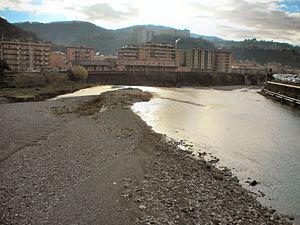
Le Polcévera est un torrent dont le cours s'écoule entièrement le long de la vallée du même nom dans la ville métropolitaine de Gênes ; il est, par sa longueur, le second cours d'eau de la ville de Gênes, après le Bisagno, et le premier pour la superficie de son bassin hydrographique.